Europe '51

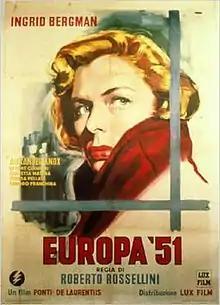

Europe '51, also known as The Greatest Love, is a 1952 Italian neorealist film directed by Roberto Rossellini, starring Ingrid Bergman and Alexander Knox. The film follows an industrialist's wife who, after the death of her young son, turns towards a rigorous humanitarianism. In 2008, the film was included on the Italian Ministry of Cultural Heritage’s 100 Italian films to be saved, a list of 100 films that "have changed the collective memory of the country between 1942 and 1978."